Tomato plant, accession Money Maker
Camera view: bottom (45 deg); turntable rotation: 240 degrees
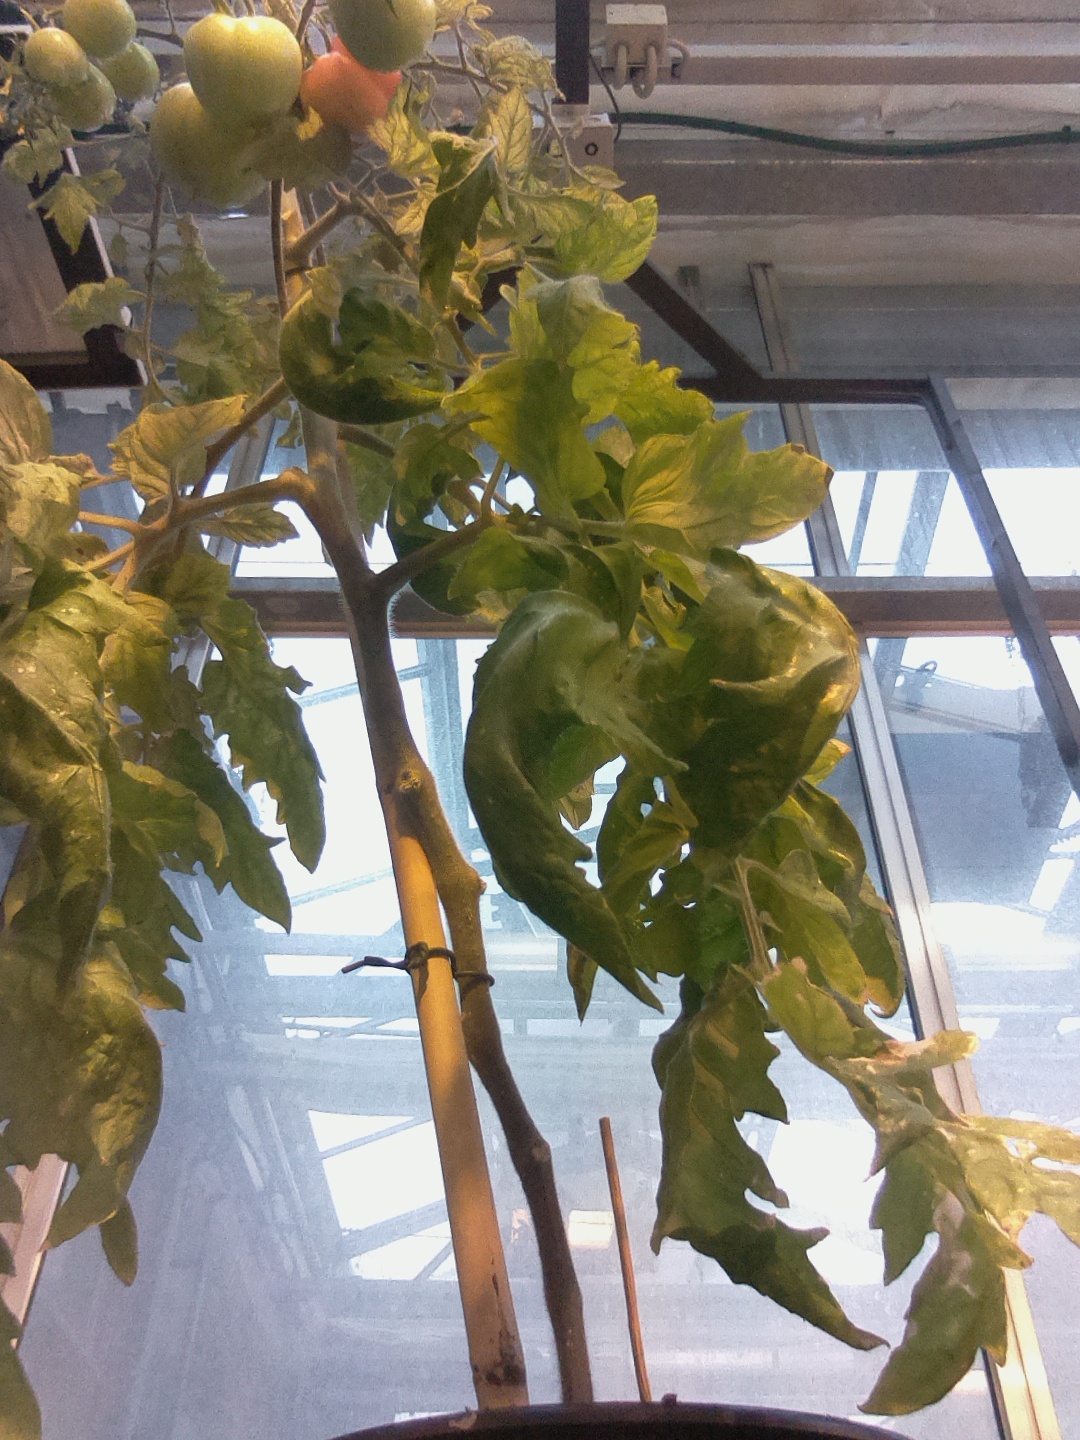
BBCH growth stage 81: 10%-20% of fruits show typical fully ripe color